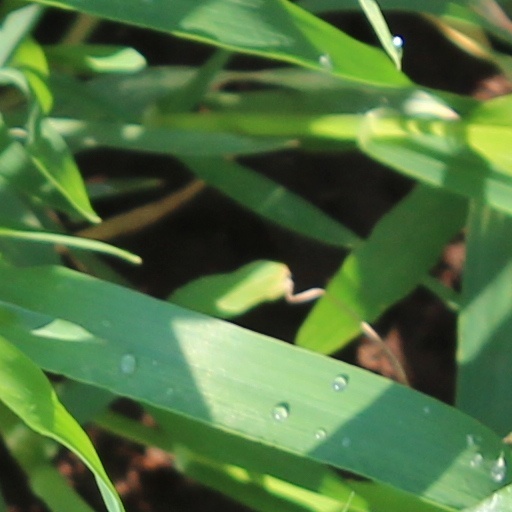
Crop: wheat